Organolead chemistry

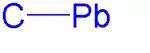
A carbon–lead bond

Organolead chemistry is the scientific study of the synthesis and properties of organolead compounds, which are organometallic compounds containing a chemical bond between carbon and lead. The first organolead compound was hexaethyldilead (Pb(CH)), first synthesized in 1858. Sharing the same group with carbon, lead is tetravalent.